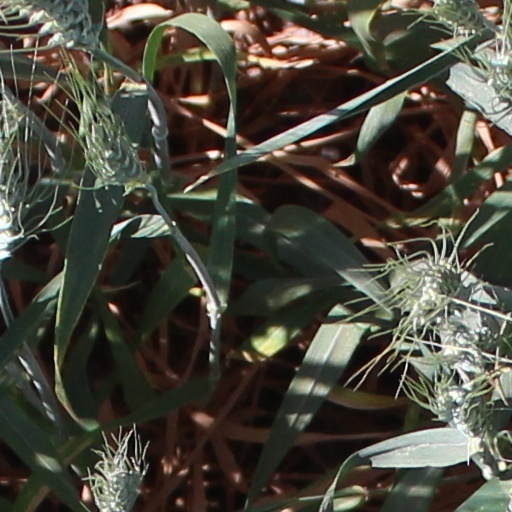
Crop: wheat